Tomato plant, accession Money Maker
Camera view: horizontal (90 deg, fisheye); turntable rotation: 330 degrees
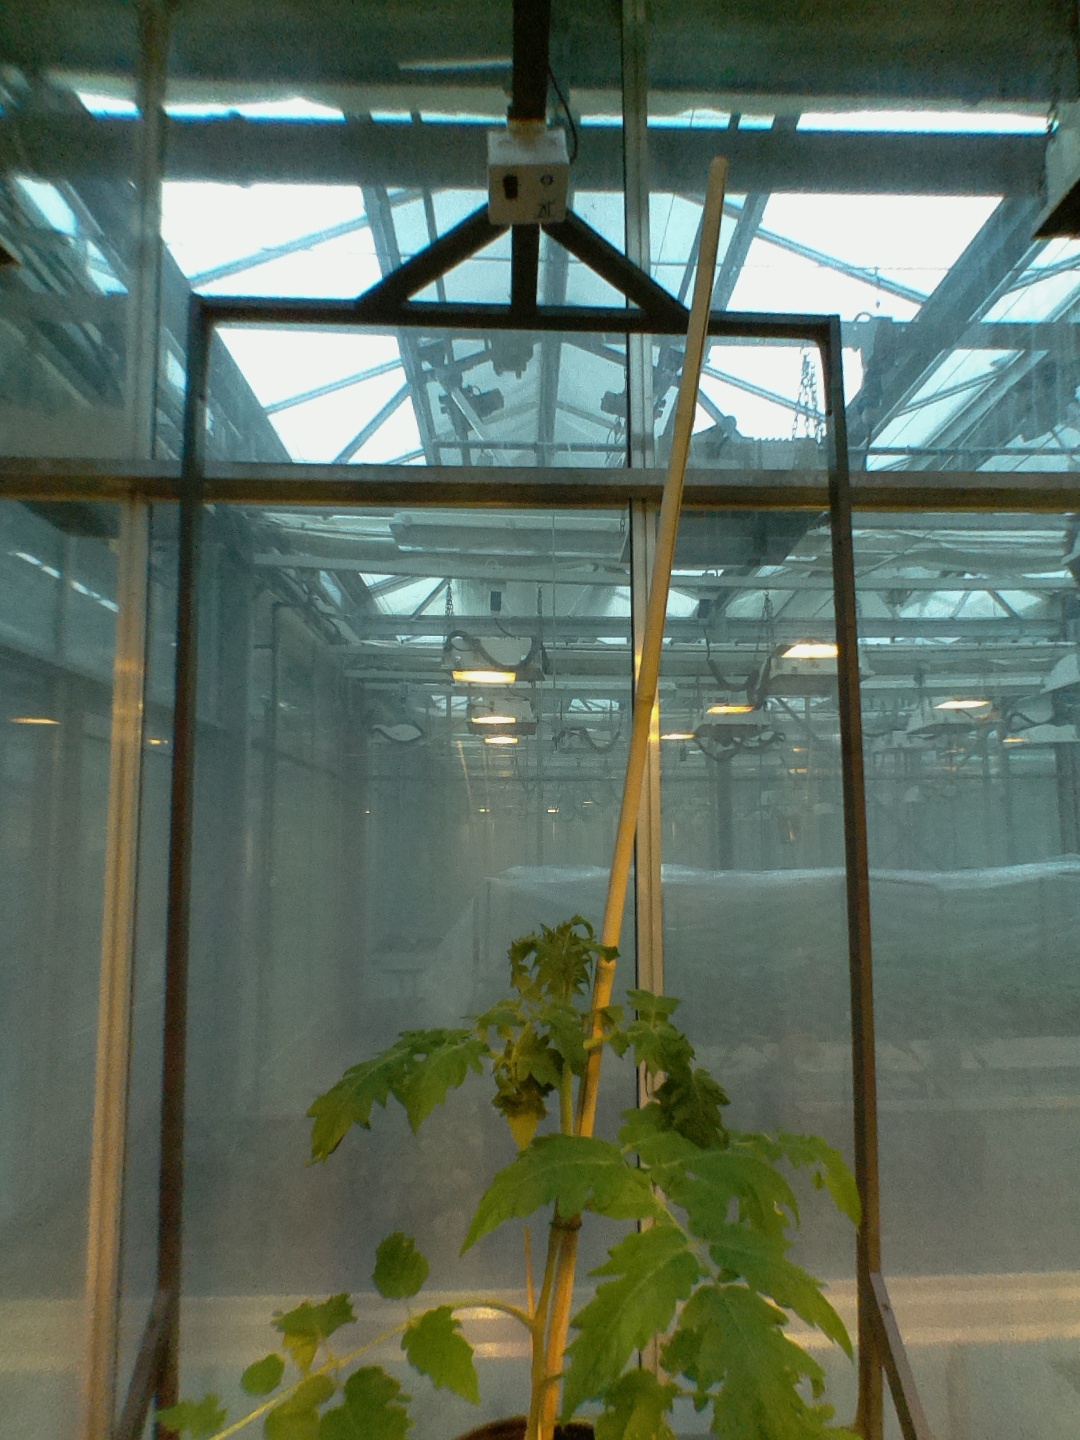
BBCH growth stage 14: 8 of true leaves visible